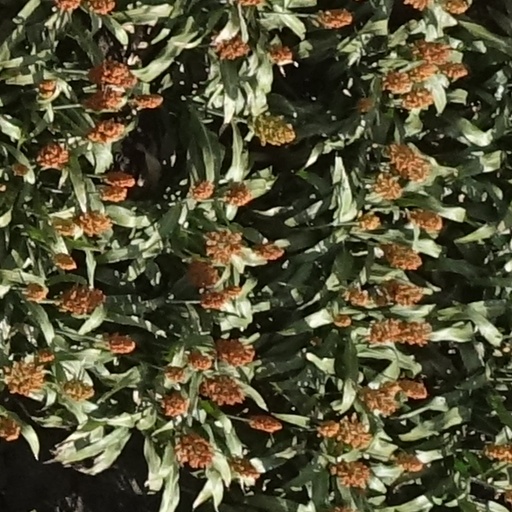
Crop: sorghum